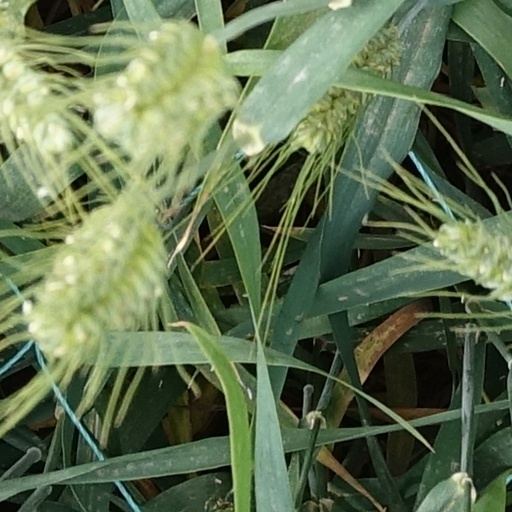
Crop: wheat